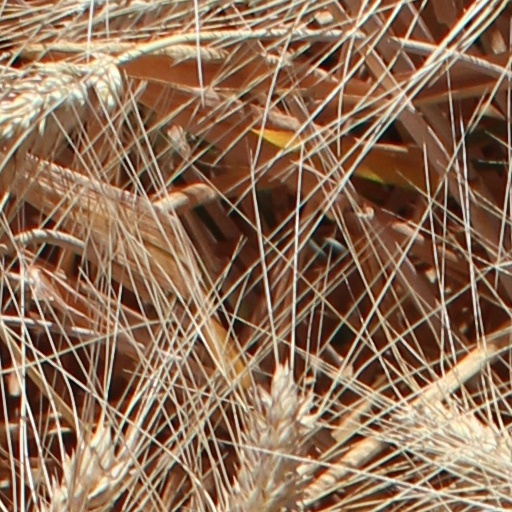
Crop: wheat